Flag protocol

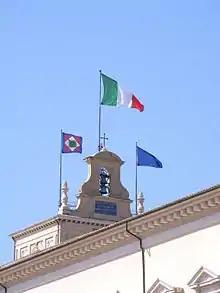
The Italian flag flying on the top of the Quirinal Palace, Rome, Italy, the main official residence of the President of the Italian Republic. From left to right, the presidential standard of Italy, the flag of Italy and the flag of the European Union.

A flag protocol (or flag code) is a set of rules and regulations for the display of flags within a country, including national, subnational, and foreign flags. Generally, flag protocols call for the national flag to be the most prominent flag (i.e, in the position of honor), flown highest and to its own right (the viewer's left) and for the flag to never touch the ground. Enforcement of flag protocols vary by nation, with some countries using flag protocols as recommendations and guidelines, while some countries enforce the violations of flag protocol with civil or criminal penalties.